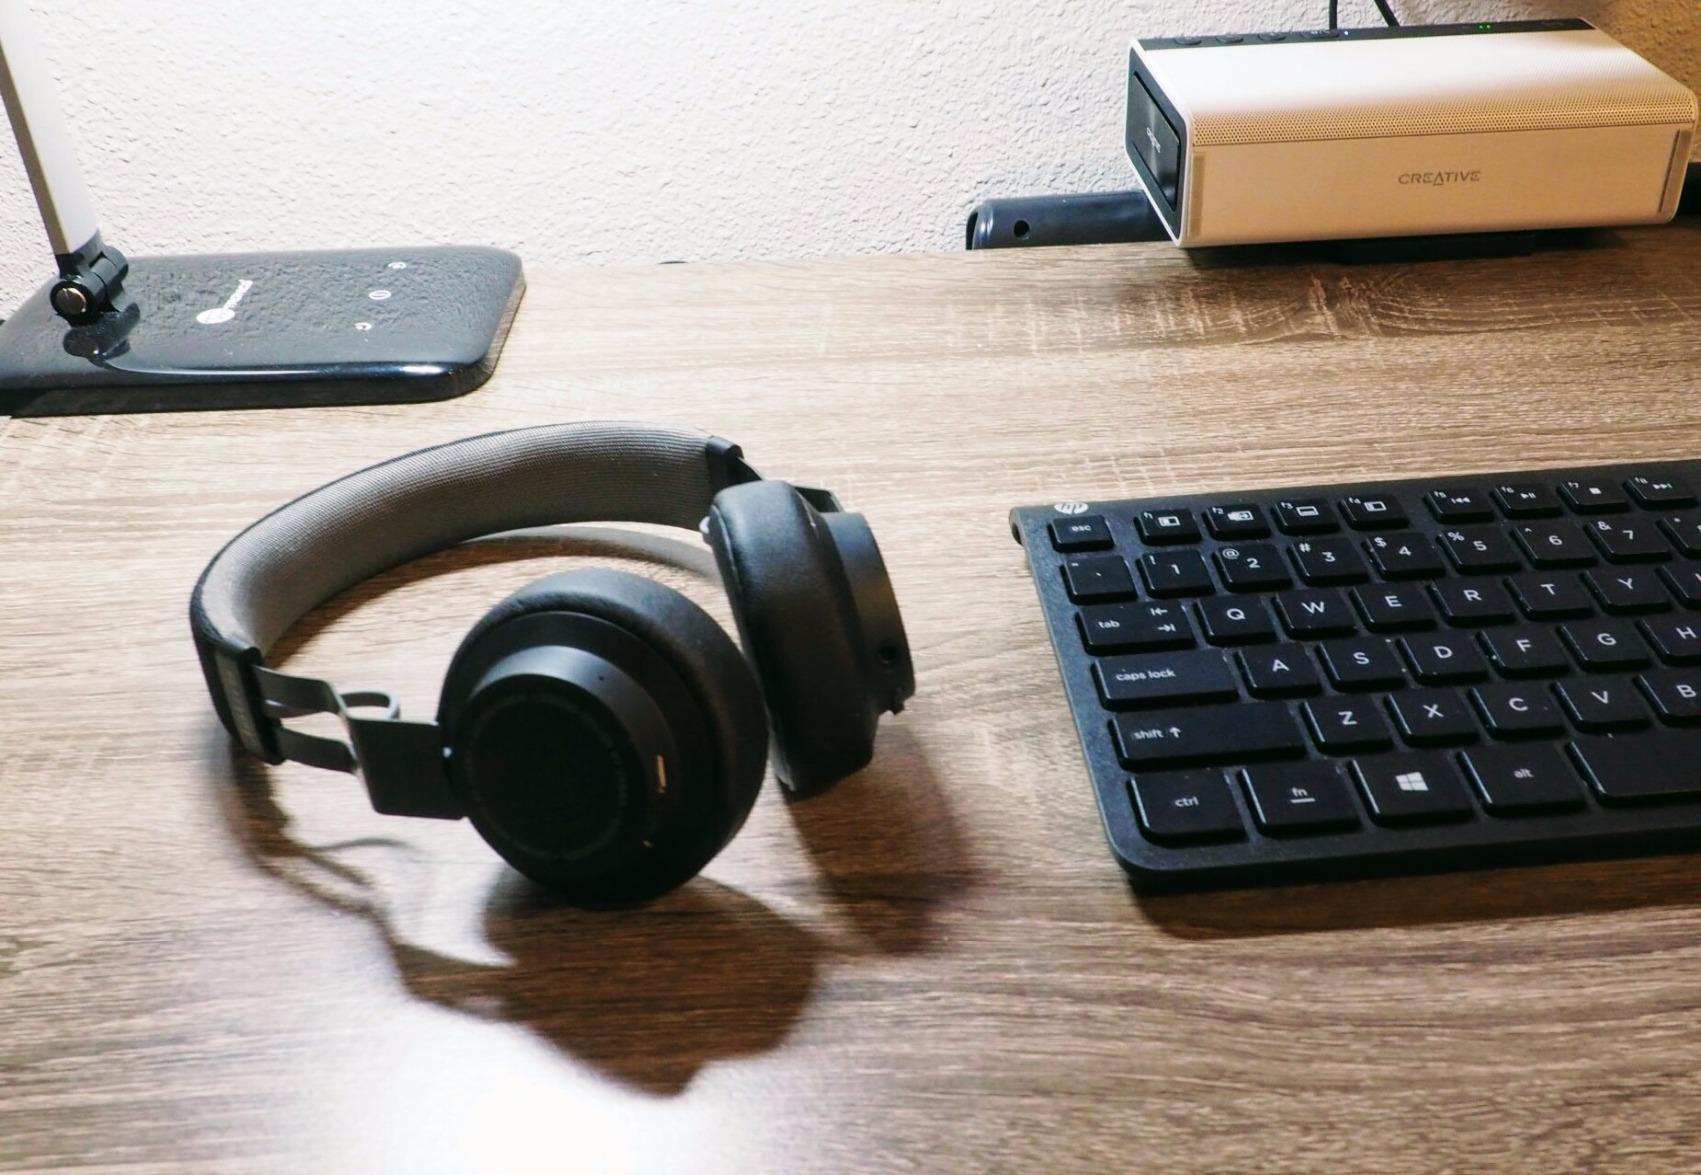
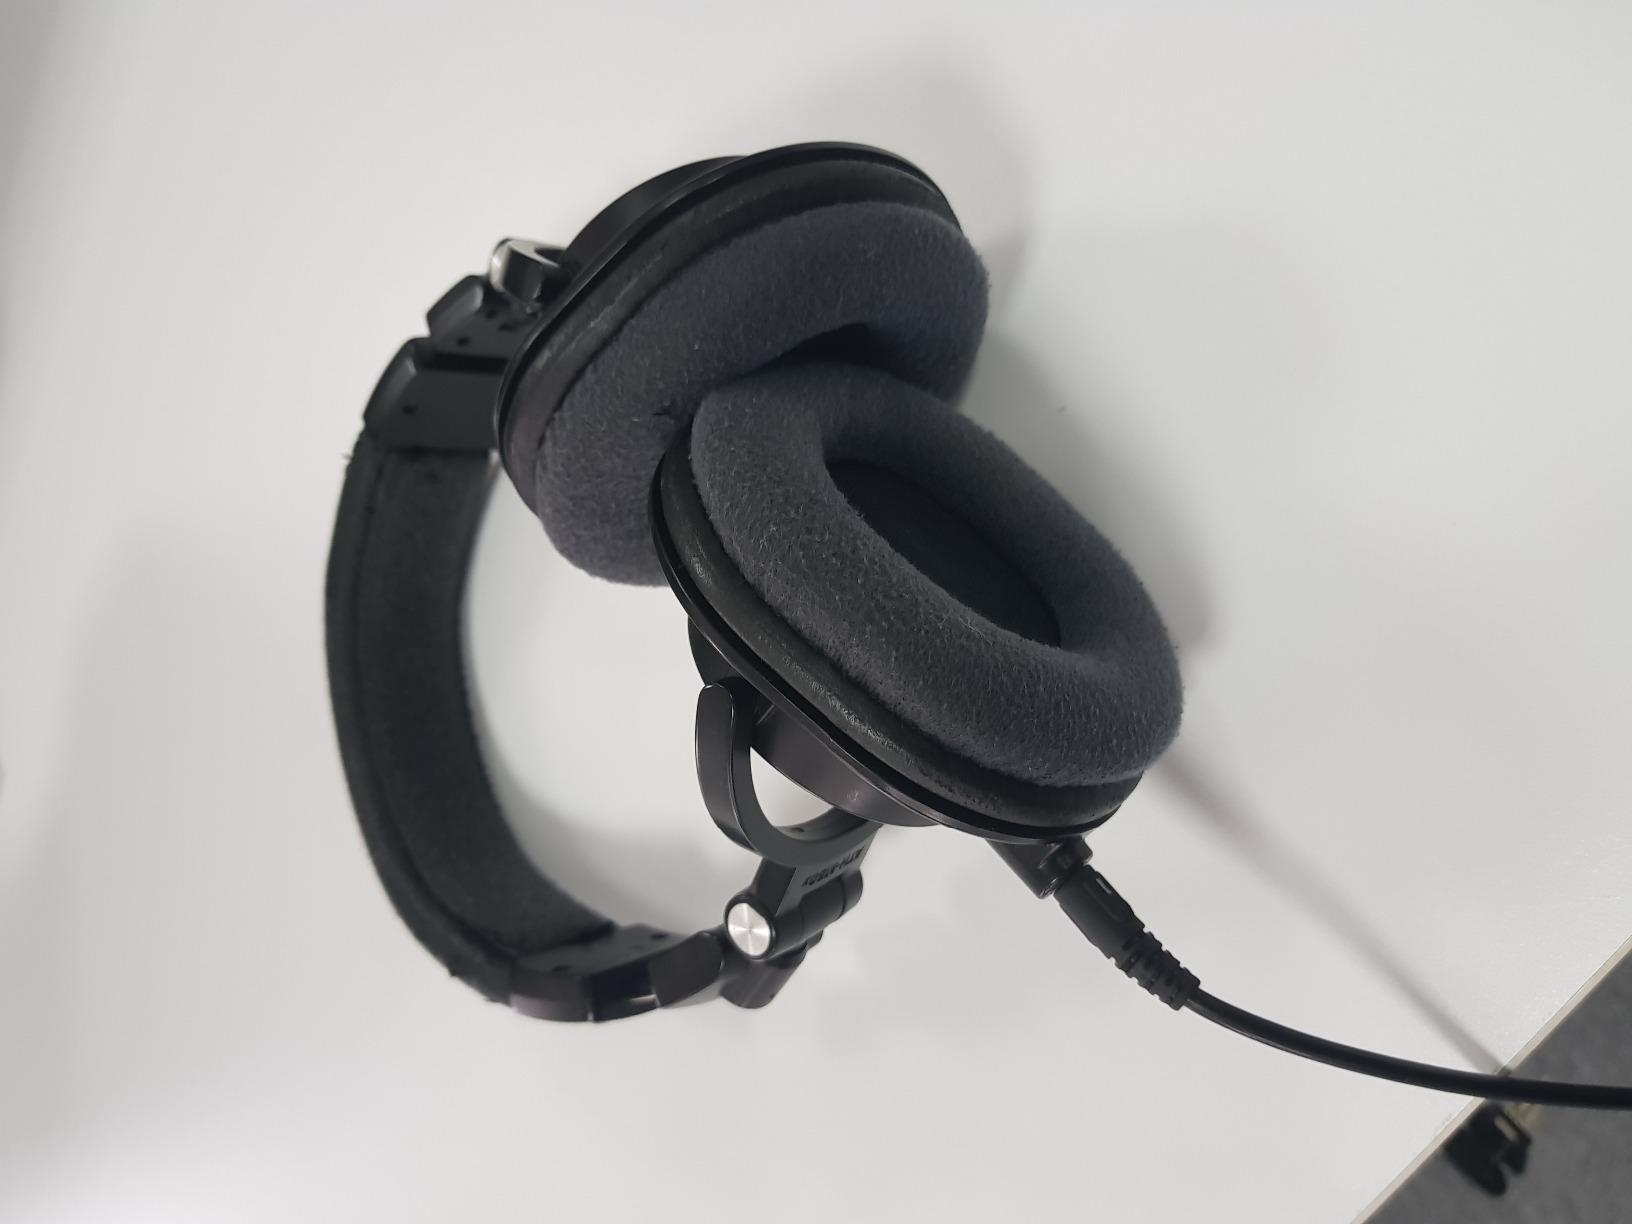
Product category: headphones
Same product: no